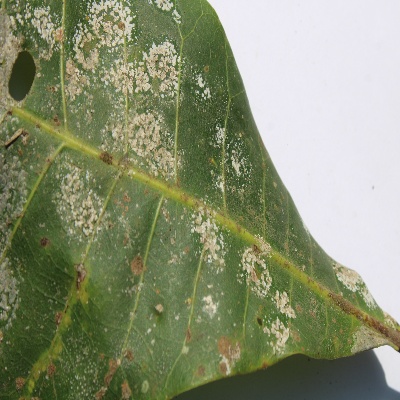
Crop: Cashew
Condition: red rust